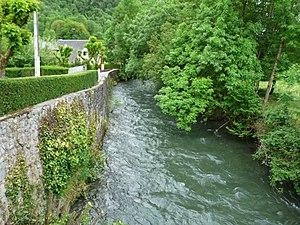
La Pique en amont du pont de la route départementale 27b, en limites de Salles-et-Pratviel (à gauche) et Antignac (à droite), Haute-Garonne, France.
Salles-et-Pratviel est une commune française située dans le département de la Haute-Garonne en région Occitanie.